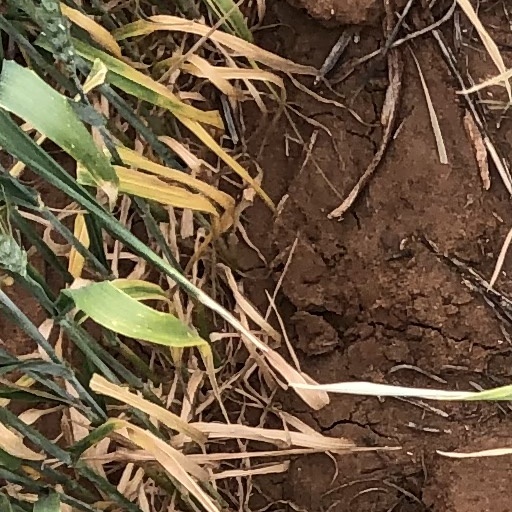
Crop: wheat